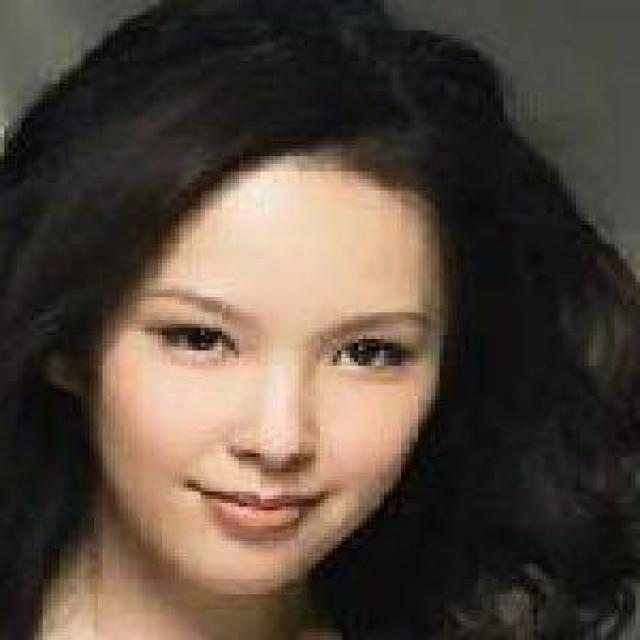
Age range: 21-44